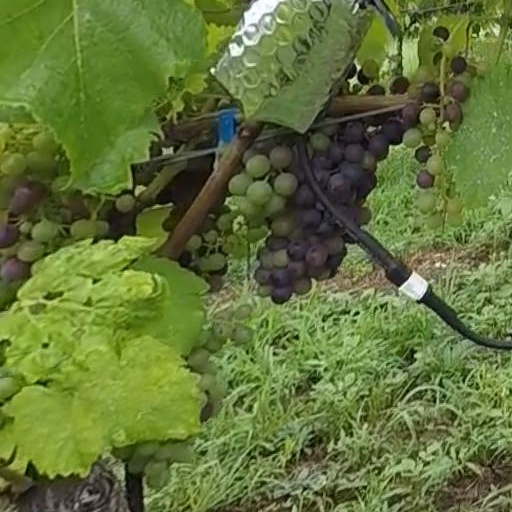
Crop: grape